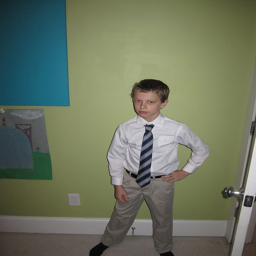
A boy in a tie poses for a picture.
A young boy is all dressed up and posing.
A bow wearing a tie stands beside a door.
A little boy wearing a white shire and striped tie stands by a door in a greenish room.
A young boy dresses up like a businessman.